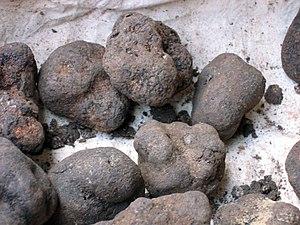
Les champignons sont des eucaryotes pluricellulaires ou unicellulaires. Le terme « champignon » est devenu ambigu car il désigne un taxon obsolète. Ce terme englobe à la fois les Fungi, les oomycètes, les chytridiomycètes et les mycétozoaires. Leurs cellules, pourvues d'une paroi chitineuse ou cellulosique, sont immobiles et se nourrissent par l’absorption des molécules organiques directement dans le milieu. La cellule ou les cellules sont dépourvues de chlorophylles et/ou de plastes car ces organismes sont hétérotrophes vis-à-vis du carbone. Leur appareil végétatif est un thalle : ce sont donc des thallophytes. L'étude de ces champignons, la mycologie, est pratiquée par des mycologues.